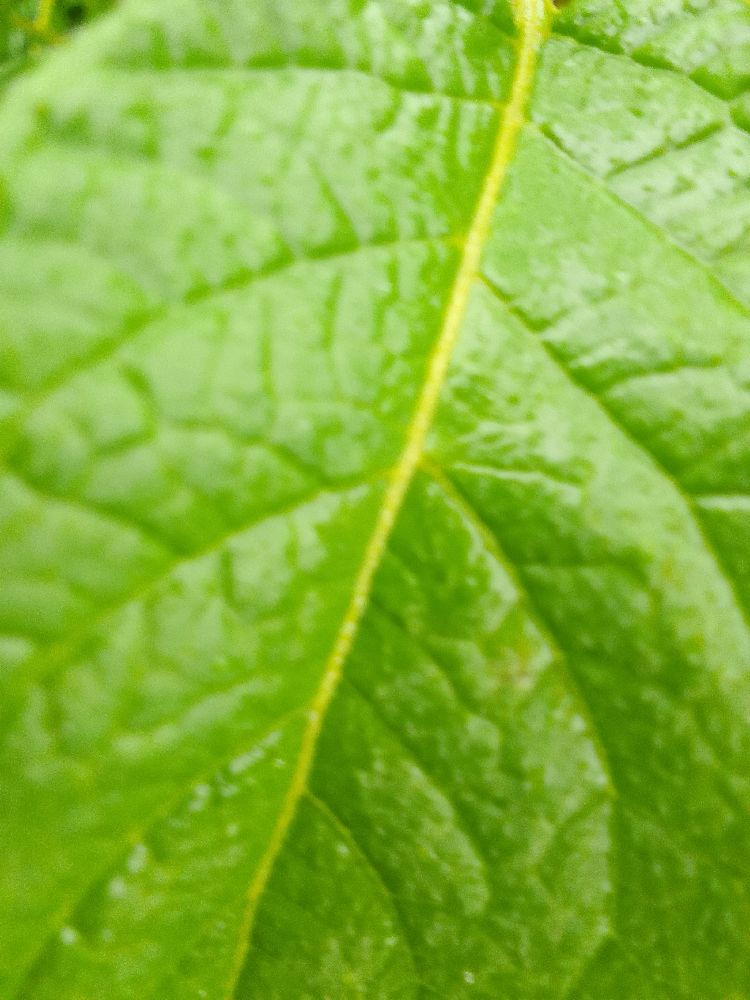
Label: Healthy